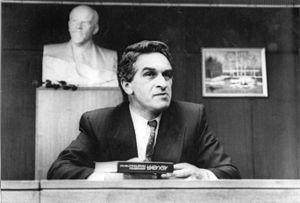
Vladislav Grigoli-Ipa Ardzinba, né le 14 mai 1945 à Echera et mort à Moscou Russie le 4 mars 2010, était un homme politique soviétique, géorgien, et abkhaze. Historien de formation, Ardzinba a conduit l'Abkhazie à l'indépendance de facto au cours de la guerre de 1992-1993 avec la Géorgie, mais son indépendance de jure vis-à-vis de la Géorgie n'a pas été reconnue pendant les deux mandats où il fut Président.